Thirumoozhikkulam Lakshmana Perumal Temple

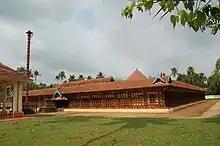

Thirumoozhikulam Sree Lakshmanaperumal Temple is located in Thirumoozhikalam (Moozhikkulam) in Ernakulam district of Kerala, India. The temple finds mention in some of verses of ancient Tamil Vedam (Nalayira Divya Prabhandham) sung by the Sri Vaishnava Alvars, particularly Nammalvar and Tirumangai Alvar and classified as Divya Desams, the 108 holy temples revered in the canon. This belongs to one of the 13 Malai Naatu (Kerala/Chera) Divya Desams, the Divya Desams located in Kerala.